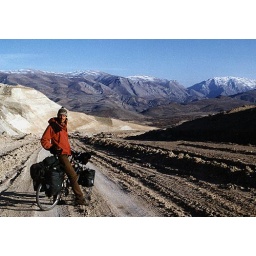
New mountain road in Eastern Turkey